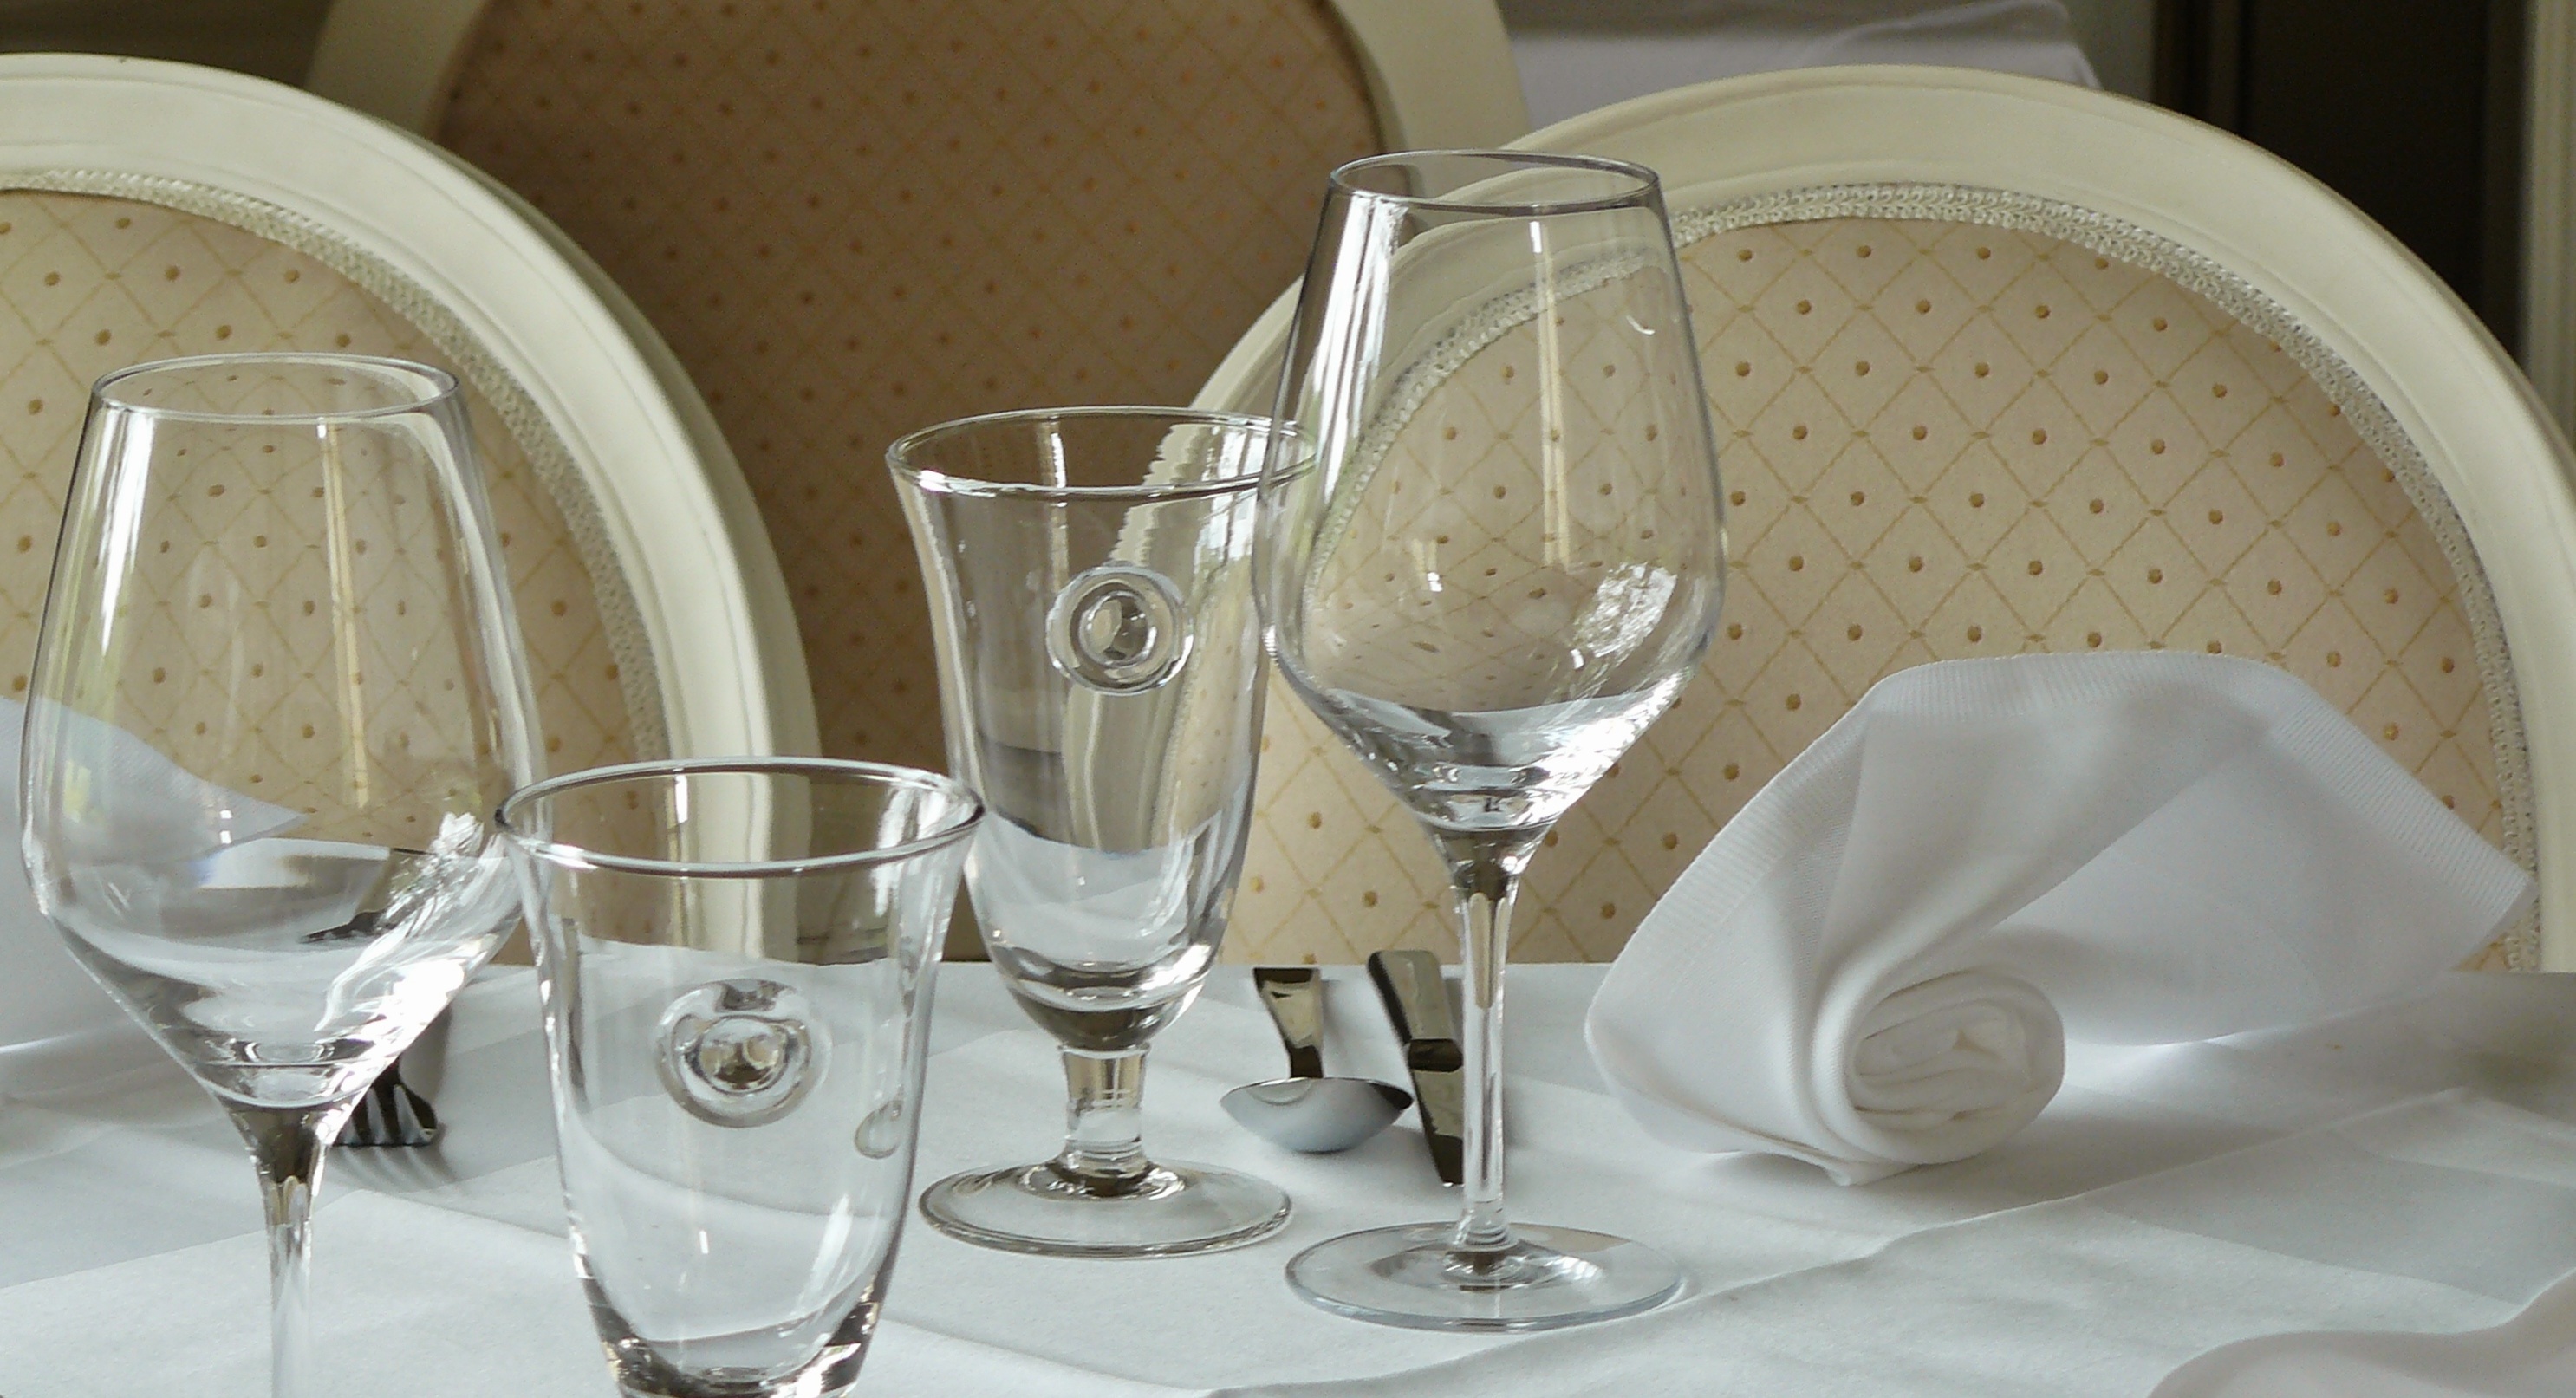
table, board, wine, seat, glass, restaurant, celebration, romantic, covered, drink, lighting, eat, material, napkin, close up, wine glass, chairs, festival, decorative, glasses, dinner, champagne, local, cover, gastronomy, noble, ambience, wine glasses, gedeckter table, invitation, stemware, eating out, centrepiece, drinkware, champagne stemware